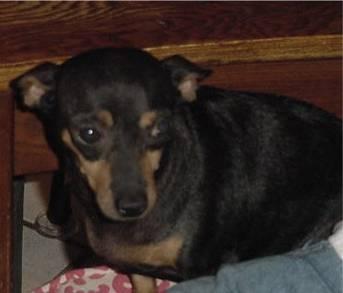
dog